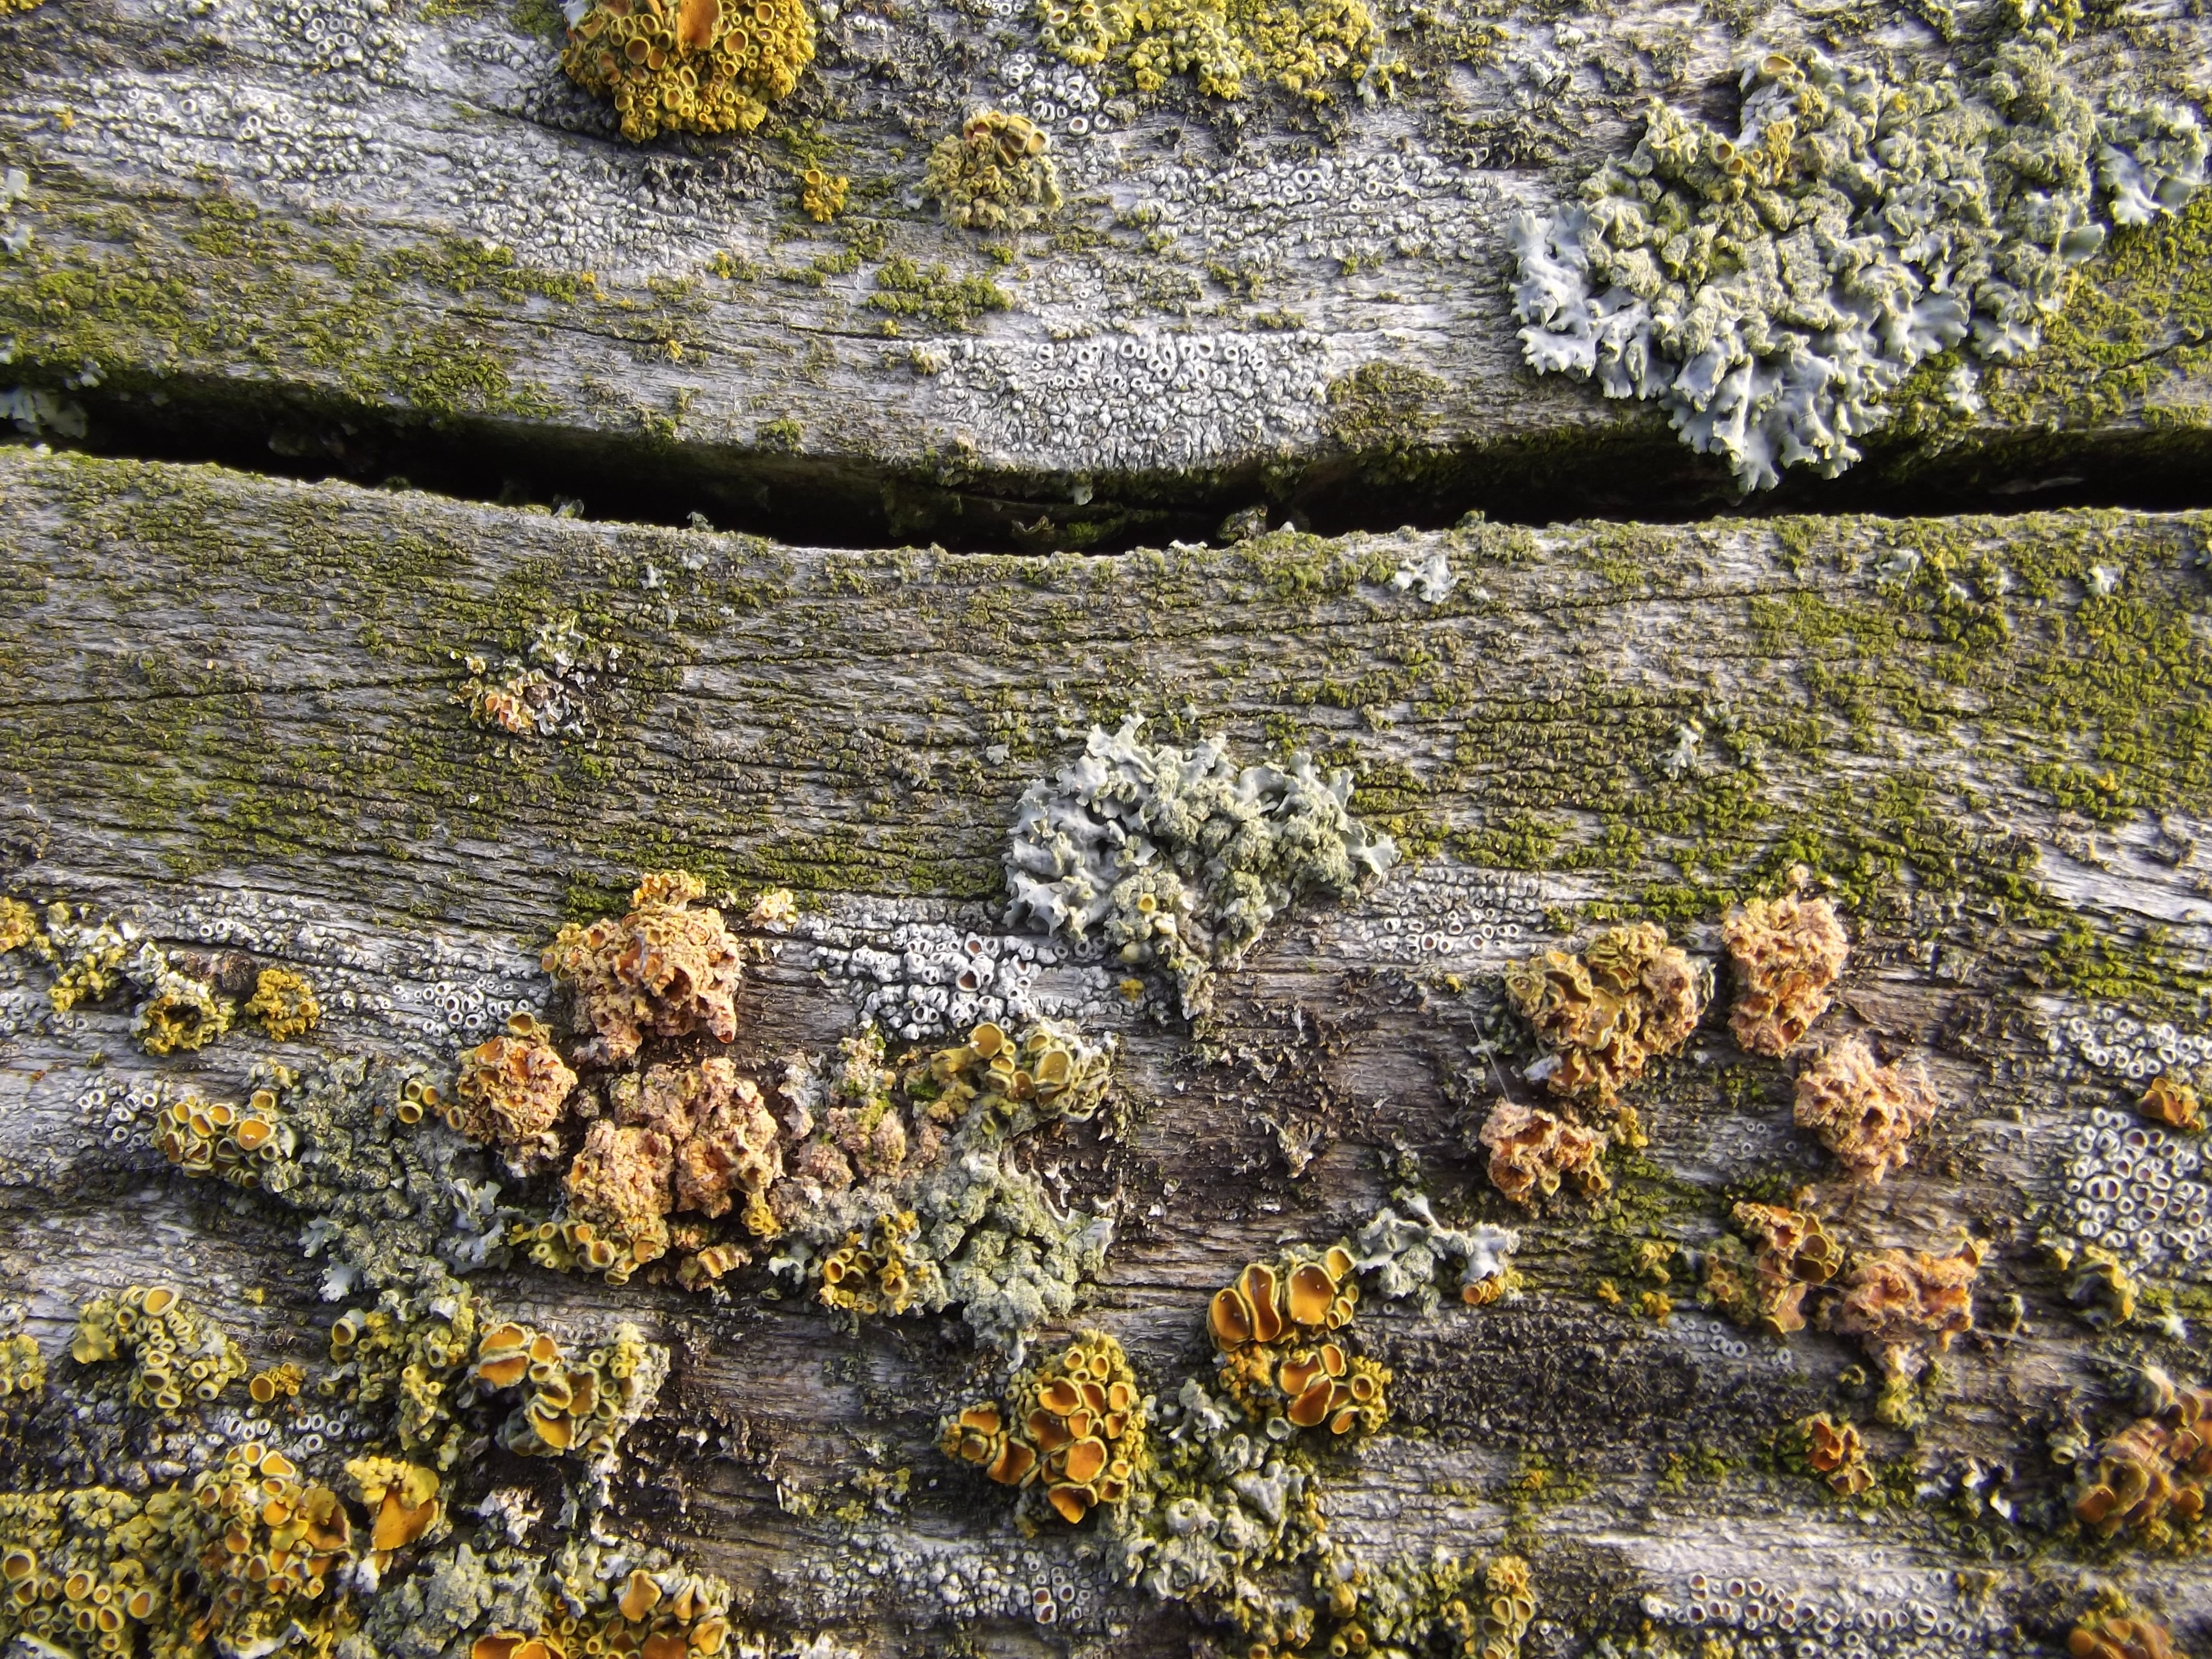
tree, nature, forest, rock, plant, wood, leaf, flower, old, moss, wildlife, stream, autumn, botany, flora, season, weave, geology, morsch, land plant